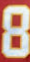
Number: 8